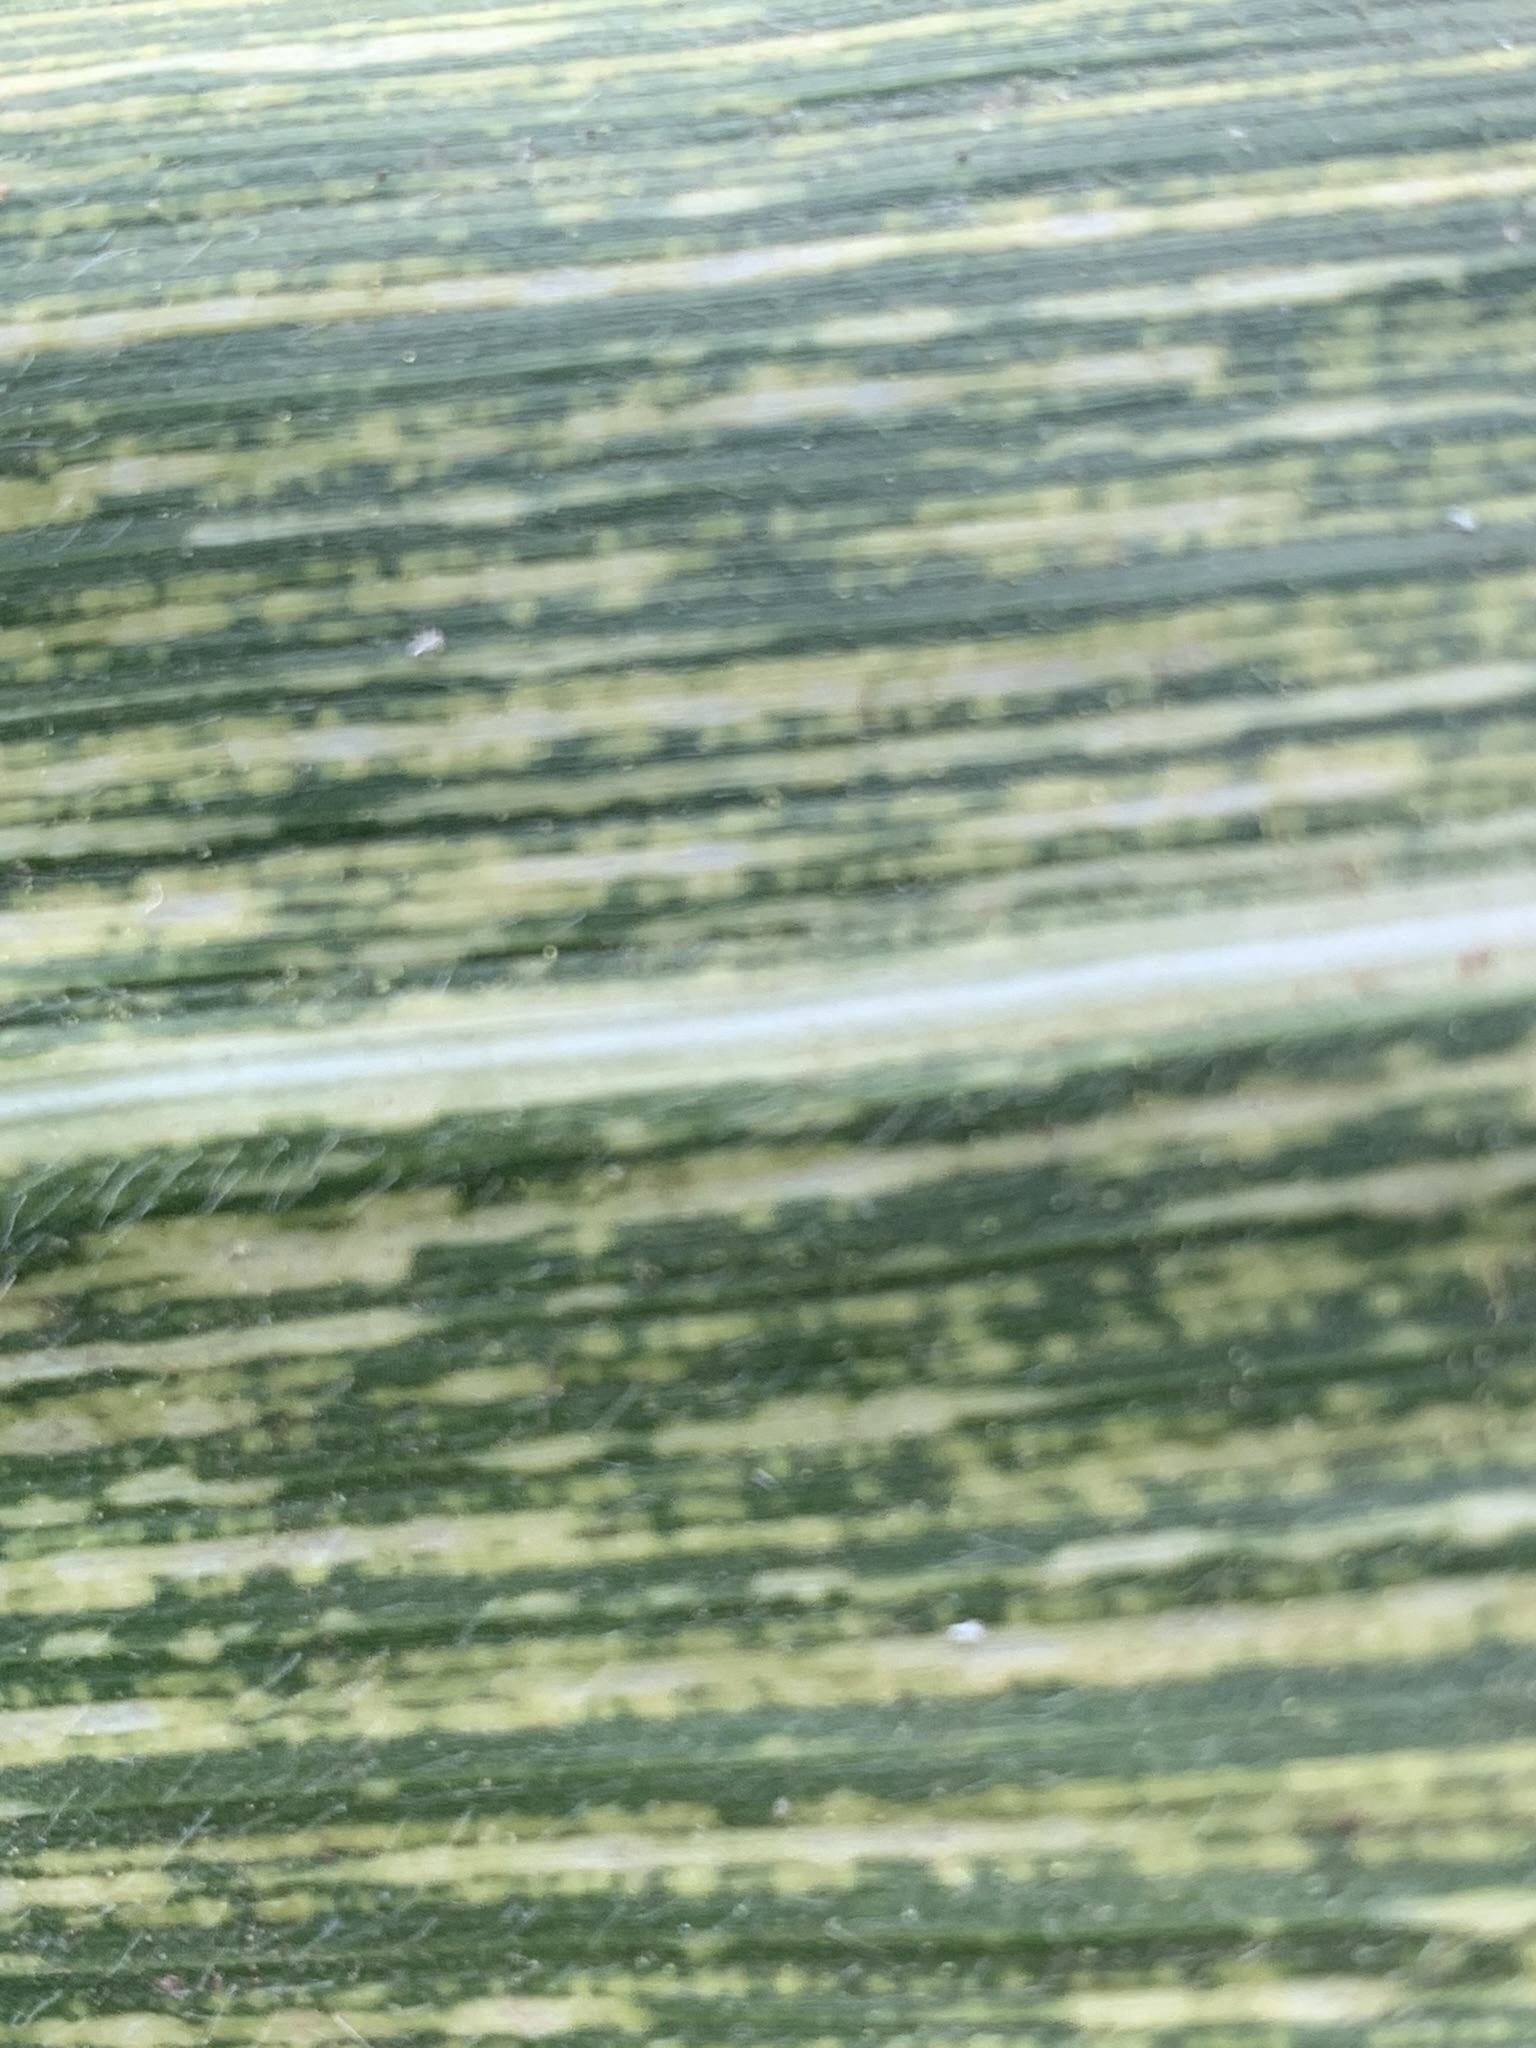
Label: MSV